Margaret Hamilton (software engineer)

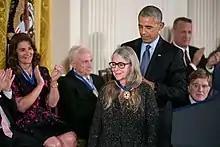
Barack Obama awards the Presidential Medal of Freedom to Hamilton in 2016

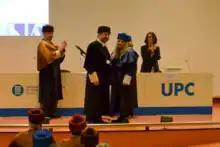
Honoris Causa ceremony of Margaret Hamilton, 2018

She met her first husband, James Cox Hamilton, in the mid-1950s while attending college. They were married on June 15, 1958, the summer after she graduated from Earlham. She briefly taught high school mathematics and French at a public school in Boston, Indiana. The couple then moved to Boston, Massachusetts, where they had a daughter, Lauren, born on November 10, 1959. They divorced in 1967 and Margaret married Dan Lickly two years later.